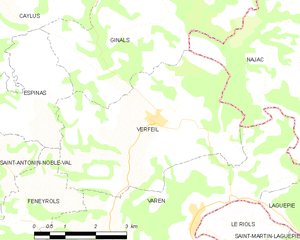
Carte des communes françaises Verfeil